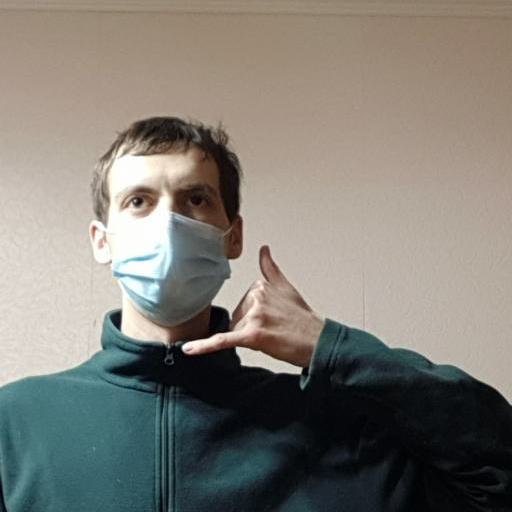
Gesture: call